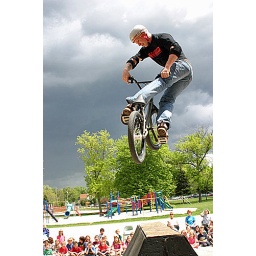
Jacob Marks did a bmx bike show for a character building assembly for a school in wisconsin.High Action Bikes Bmx Stunt Show